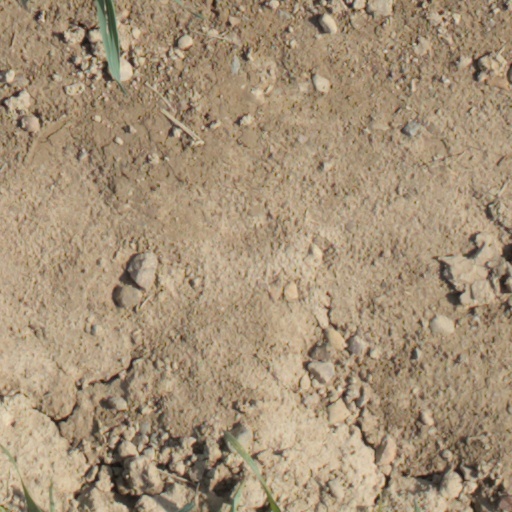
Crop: wheat